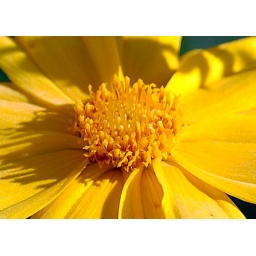
yellow flower in the evening sun